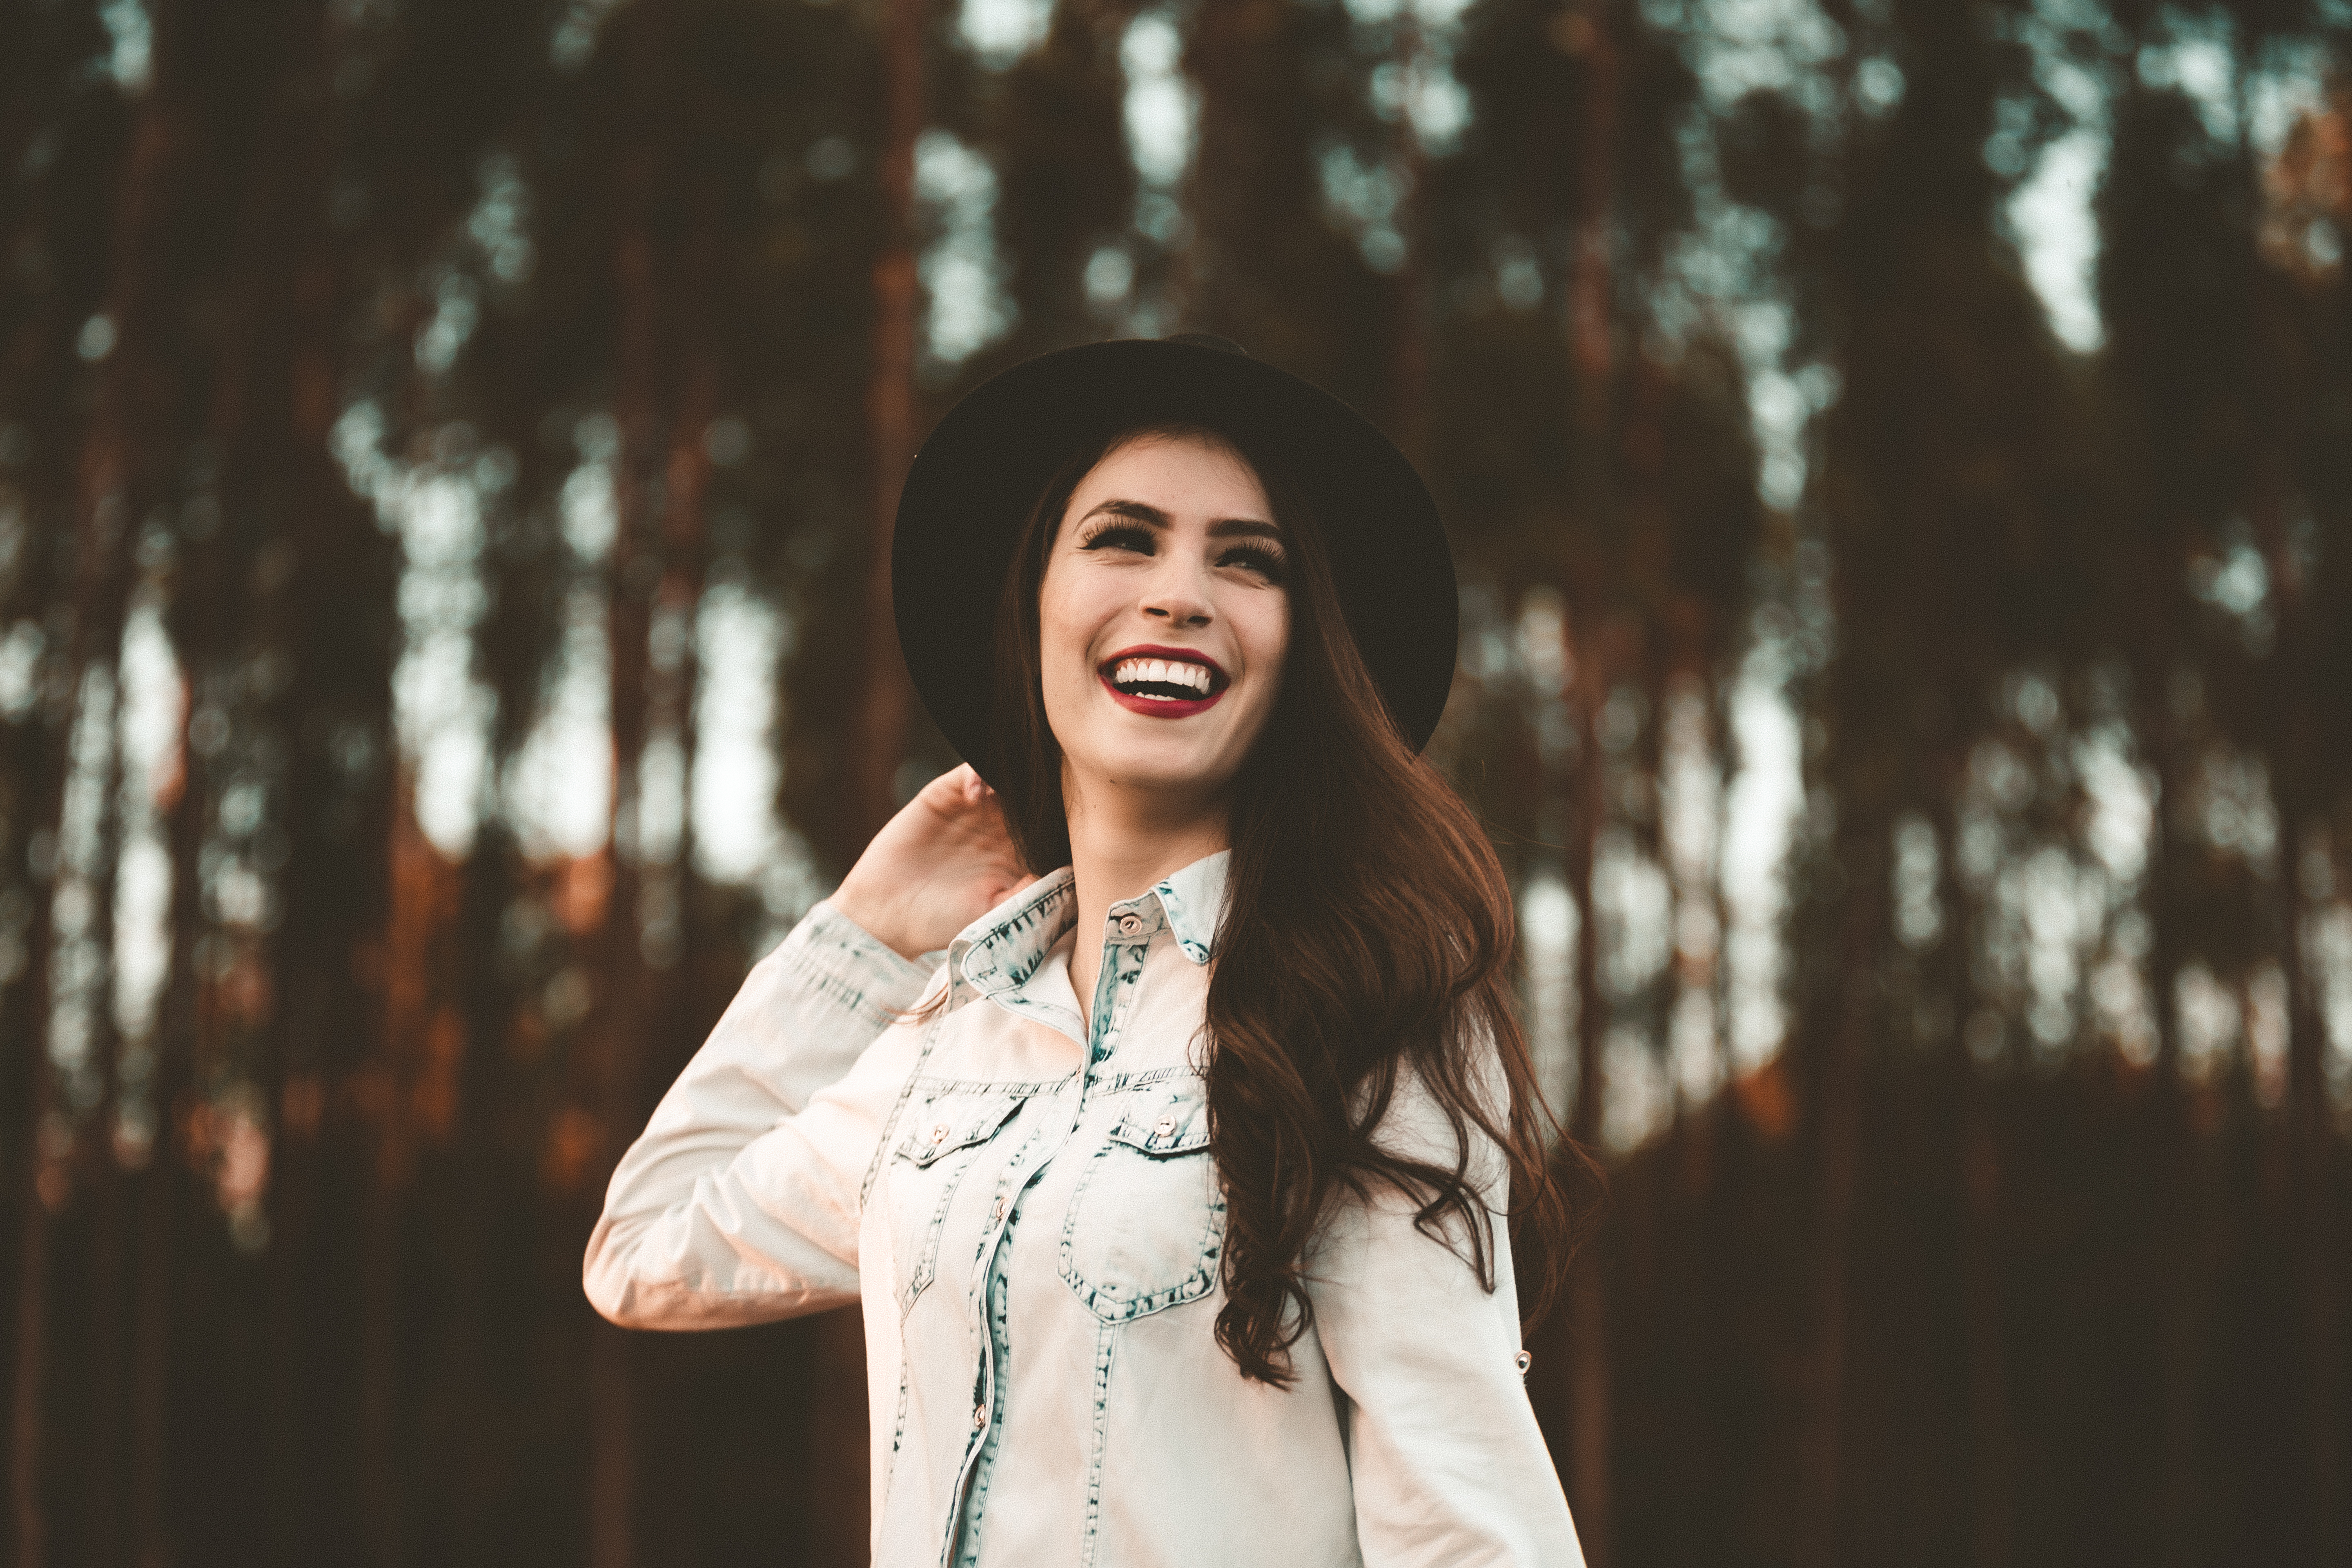
person, girl, woman, photography, female, brunette, portrait, model, spring, autumn, fashion, lady, season, smiling, dress, photograph, beauty, photo shoot, portrait photography